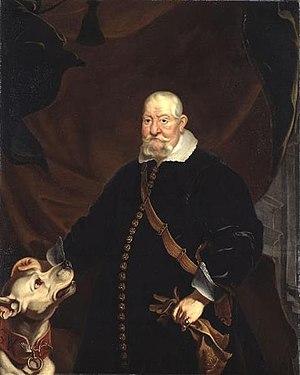
La paix de Prague est un traité de la guerre de Trente Ans signé le 30 mai 1635 entre l’empereur Ferdinand II de Habsbourg et la Ligue catholique avec l'électeur Maximilien Iᵉʳ de Bavière à sa tête d'un côté et l’électeur Jean-Georges Iᵉʳ de Saxe de l'autre. Pendant la guerre de Trente Ans, ce traité de paix a mis fin au conflit entre l'empereur catholique et les États protestants, après avoir été ratifié par la plupart des princes, à l'exception du duc Bernard de Saxe-Weimar et du landgrave Guillaume V de Hesse-Cassel.